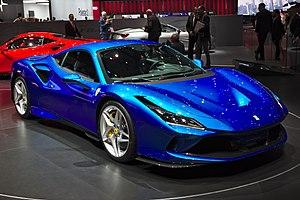
La Ferrari F8 Tributo est une voiture de sport du constructeur italien Ferrari commercialisée à partir de 2019.